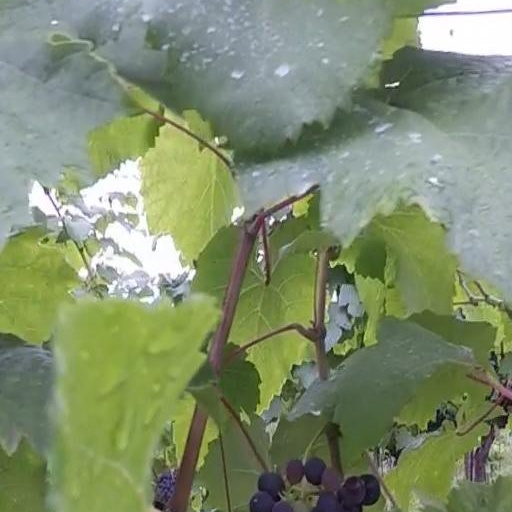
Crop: grape